Autoramas

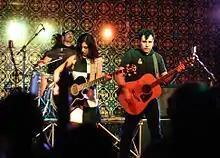
Autoramas - Live concert in 2010

The Autoramas are a Brazilian surf/garage rock/garage punk/rockabilly band that started in the late 90s and continue playing to this day.